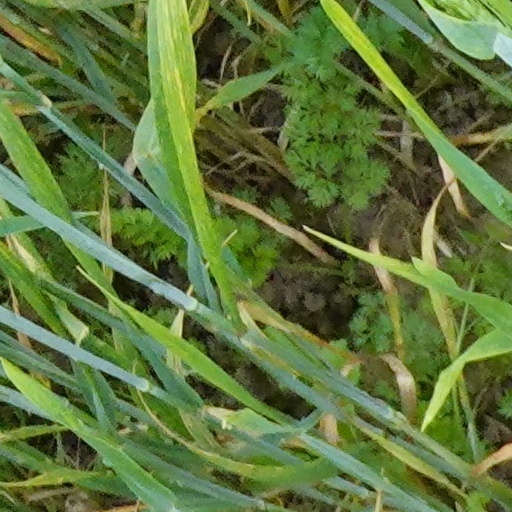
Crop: wheat